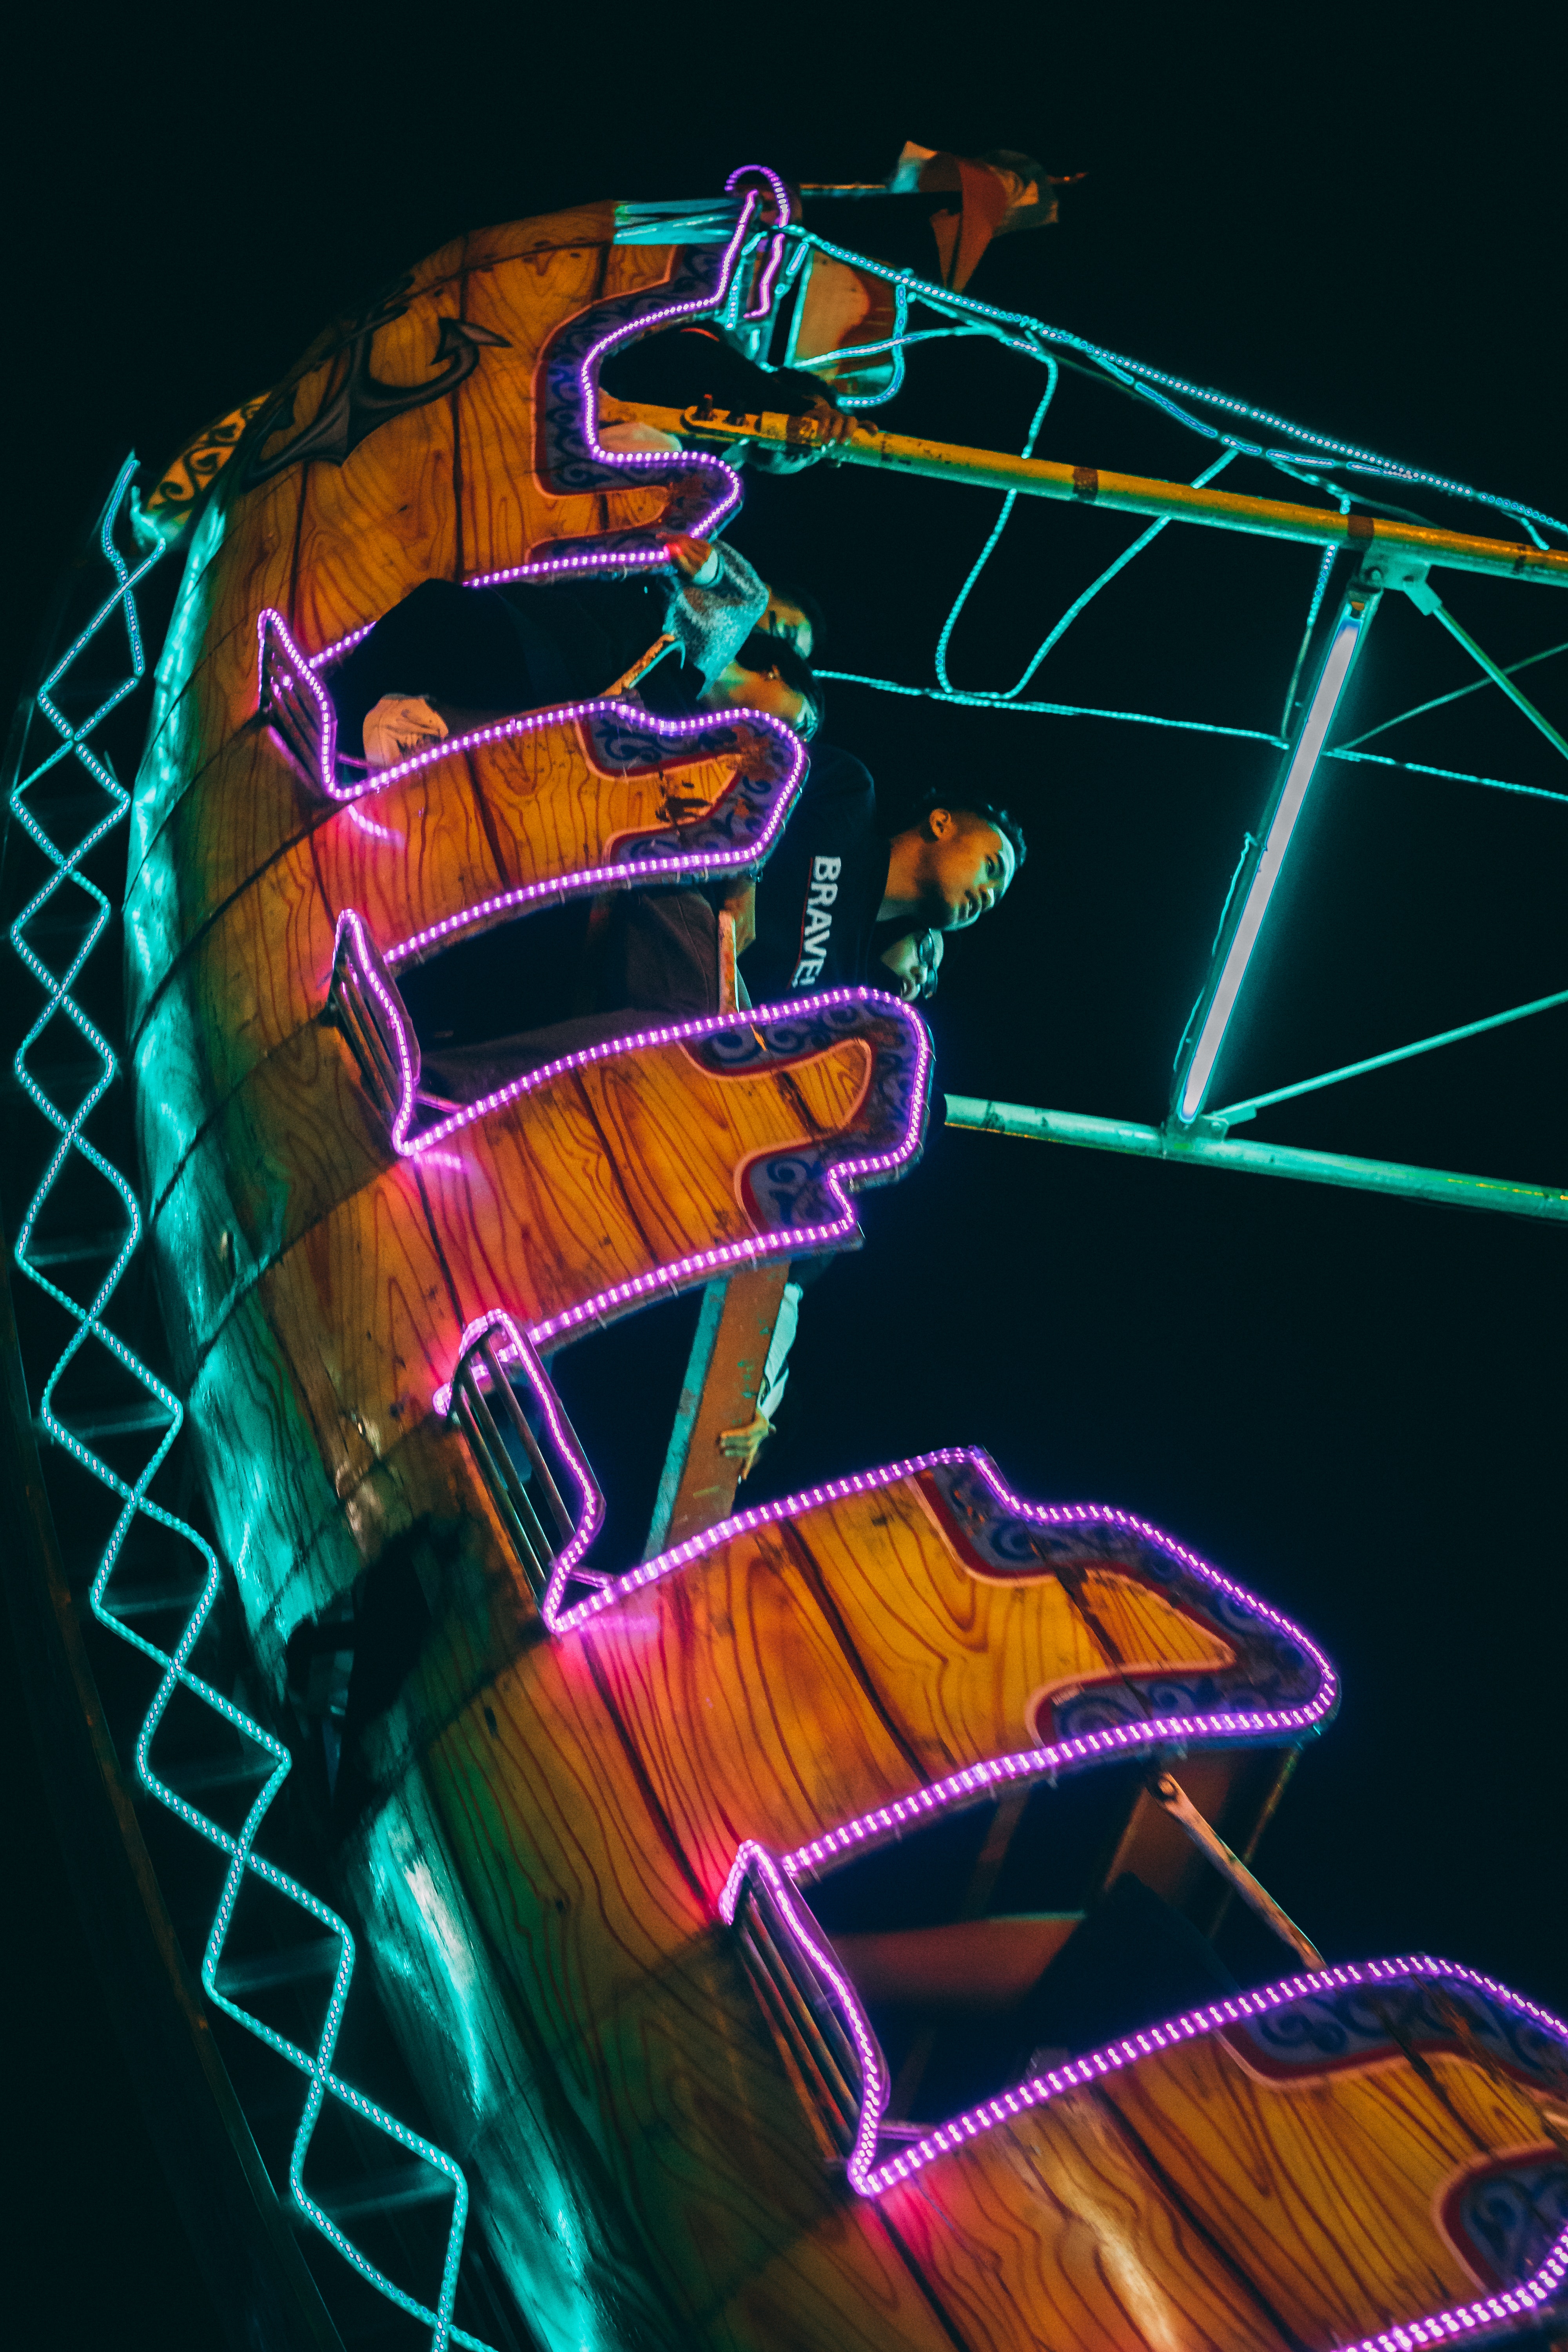
neon, neon sign, tourist attraction